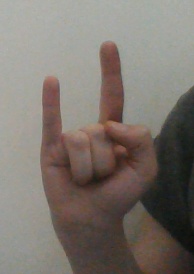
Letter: la